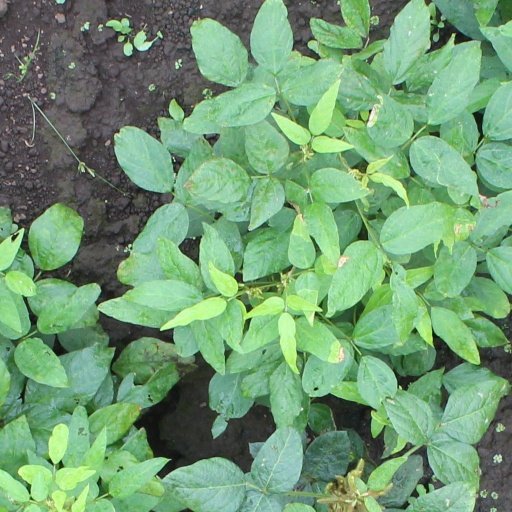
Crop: soybean